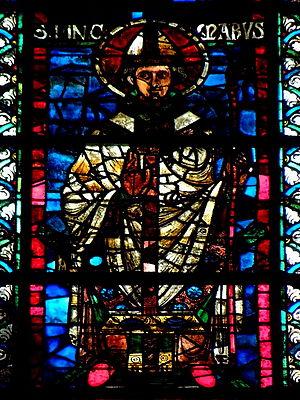
L'archevêque Hincmar. Détail de la baie 208 de la basilique Saint-Rémi de Reims (51). Localisation: fenêtre-haute méridionale du chœur de la basilique Saint-Rémi de Reims (51). Datation: 4ème quart du XIIème siècle. Description: l'archevêque Hincmar. Classement: 1er janvier 1841.
Hincmar, né en 806 et mort le 21 décembre 882 à Épernay, est archevêque de Reims. Très grand juriste, il est également auteur de traités. Il est conseiller à la cour de Charles II le Chauve.
La Vision de Bernold, en latin Visio Bernoldi, est une vision du Haut Moyen Âge, rédigée par l'évêque Hincmar de Reims, en l'an 877, racontant le périple d'un homme laïc dans l'au-delà.